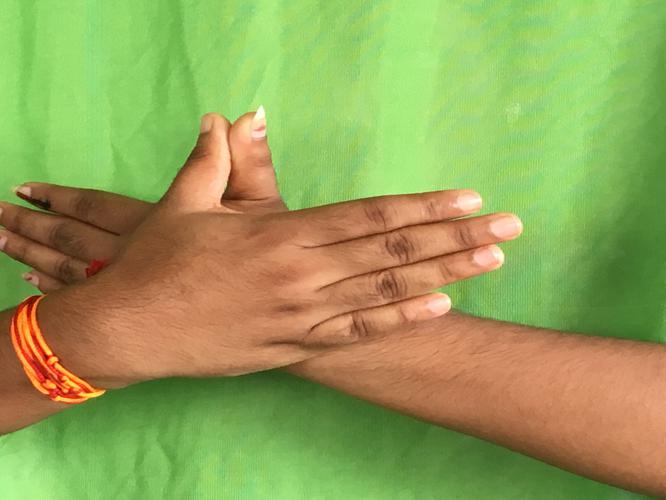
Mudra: Garuda
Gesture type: double_hand